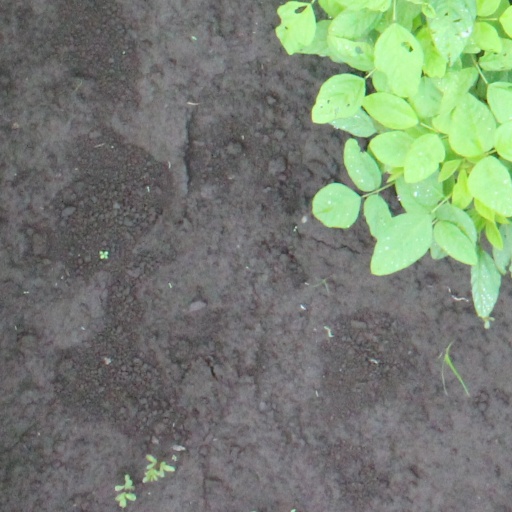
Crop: soybean